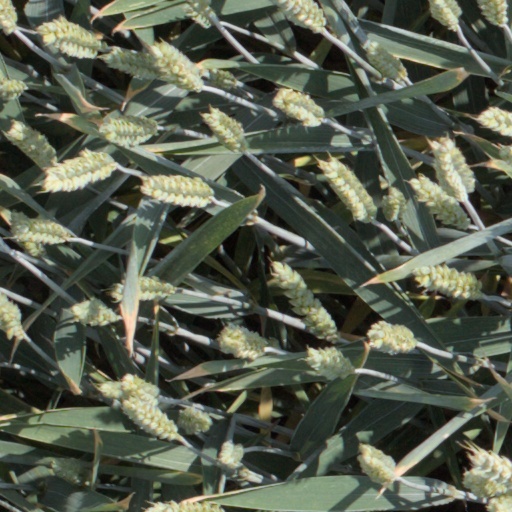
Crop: wheat